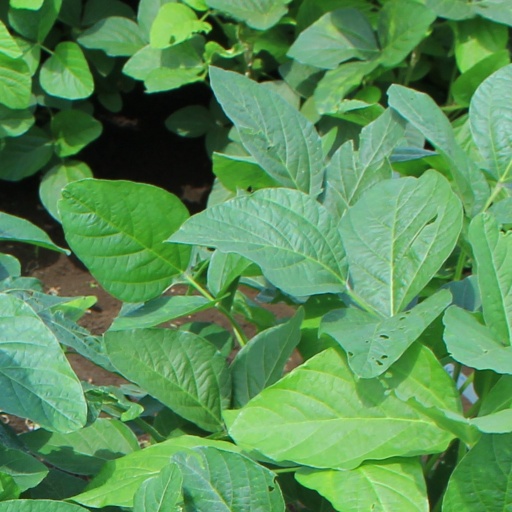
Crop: soybean